Thirty-nine Articles

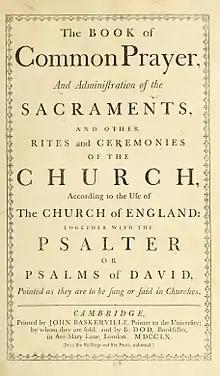
The 1662 "Book of Common Prayer" has long been printed with the Thirty-nine Articles.

During the reign of Elizabeth I, a "Calvinist consensus" developed within the church regarding the doctrines of salvation. Article 17 only endorsed election to salvation and was silent on whether God predestined people for reprobation; however, most of the bishops and leading churchmen believed in double predestination. When an Arminian minority emerged to challenge this consensus, Archbishop Whitgift issued the Lambeth Articles in 1595. These did not replace the Thirty-nine Articles but were meant to officially align Article 17 to Calvinist theology. The Queen was unwilling to alter her religious settlement and refused to assent to these new articles.